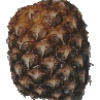
Label: Pineapple 1